Stoneware

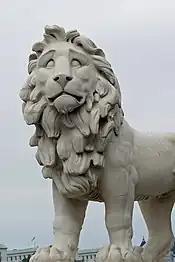
Coade stone lion at Twickenham Stadium

In contrast to Asia, stoneware could be produced in Europe only from the late Middle Ages, as European kilns were less efficient, and the right sorts of clay less common. Some ancient Roman pottery had approached being stoneware, but not as a consistent type of ware. Medieval stoneware remained a much-exported speciality of Germany, especially along the Rhine, until the Renaissance or later, typically used for large jugs, jars and beer-mugs. "Proto-stoneware", such as Pingsdorf ware, and then "near-stoneware" was developed there by 1250, and fully vitrified wares were being produced on a large scale by 1325. The salt-glazed style that became typical was not perfected until the late 15th century.